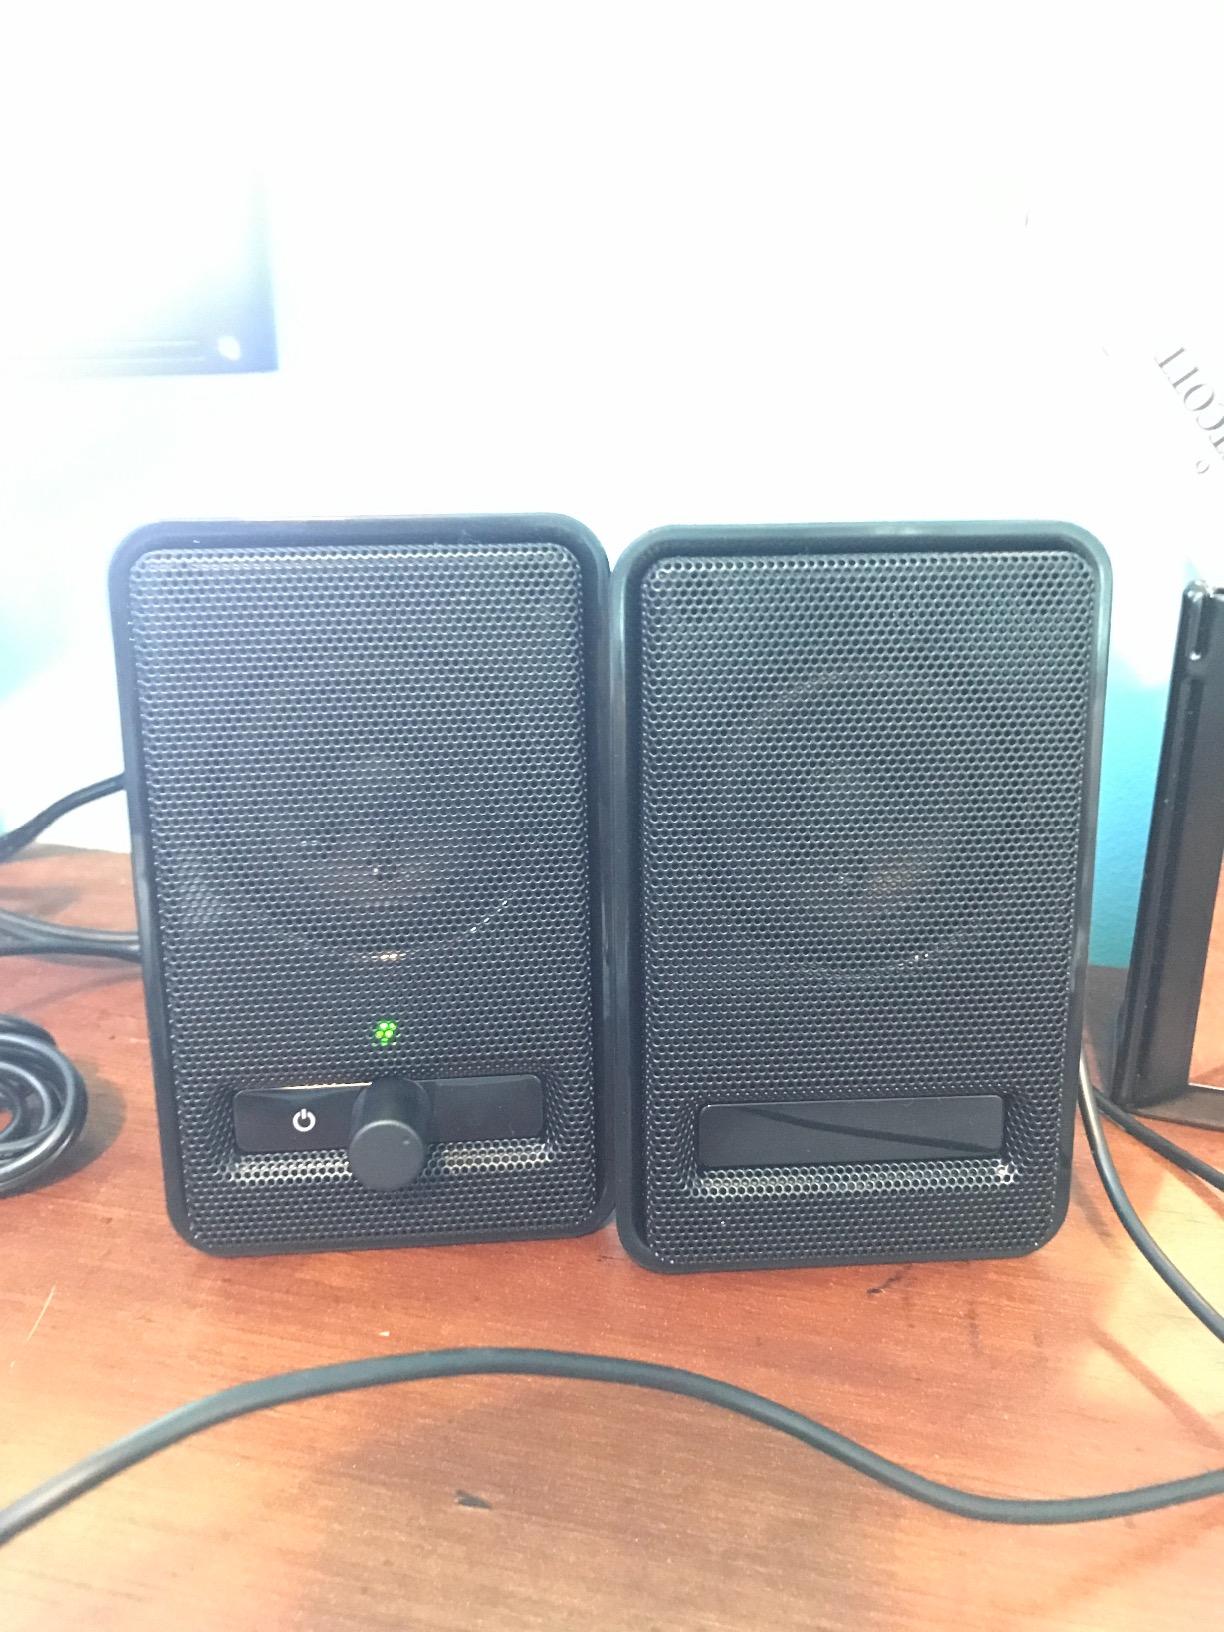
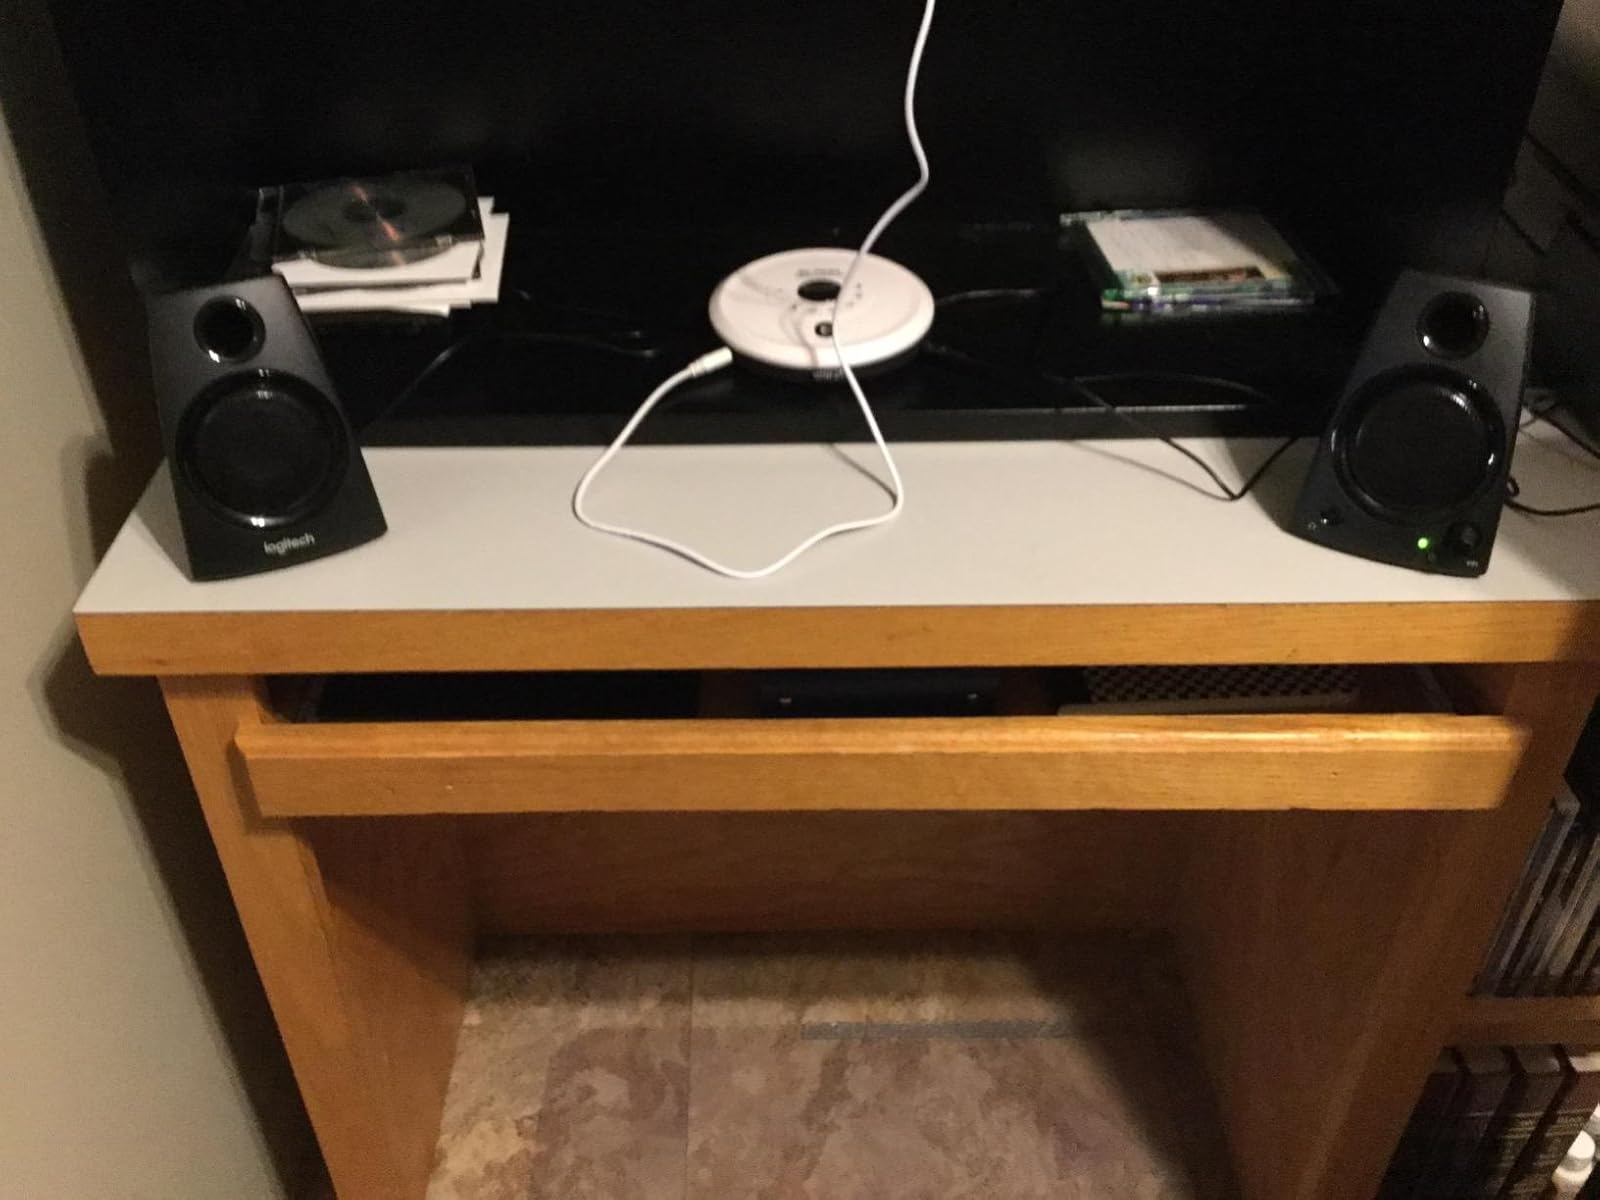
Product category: speaker
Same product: no